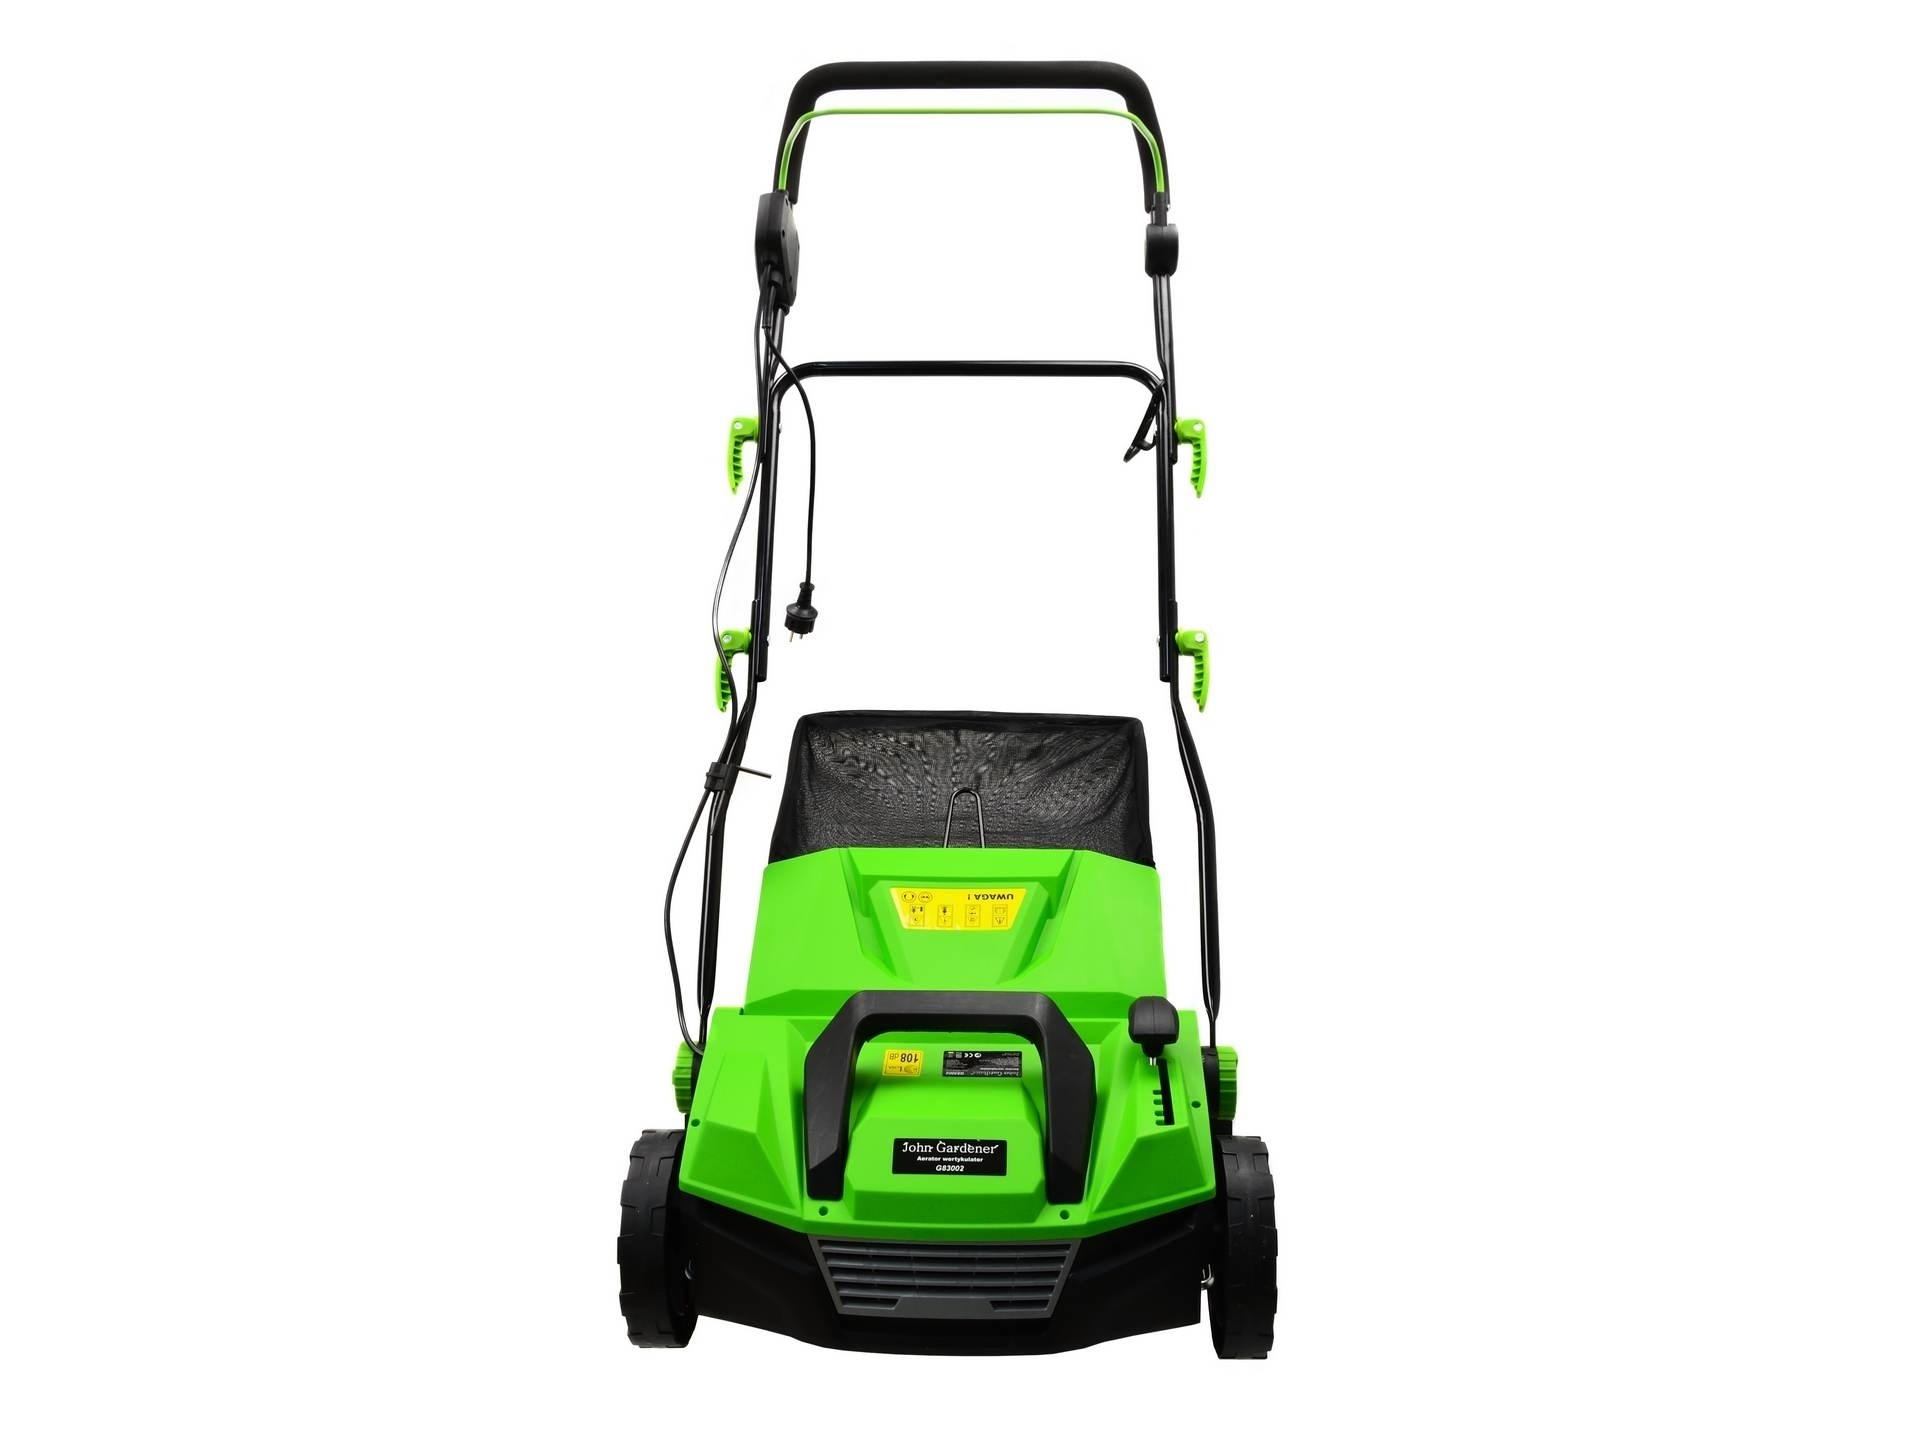
Scarificator/ aerator 2in1 John Gardener 45L 380mm, Geko G83002
Brand: Top strong
Aeratorul scarificator al renumitei marci John Gardener, datorita celor doua role separate, permite aerarea si scarificarea sa fie efectuate separat, ceea ce permite o lucrare si mai precisa asupra îngrijirii gazonului. Scarificare - Acesta este procesul de taiere a gazonului pentru a îndeparta gazonul vechi. Taierea gazonului asigura un aport mai bun de aer, apa si substante nutritive. Acest lucru are un efect pozitiv asupra dezvoltarii sistemului radicular al plantelor. Aerare - întepatura profunda a gazonului cu varfuri pentru a slabi si aera solul. Sub influenta aerarii, radacinile ierbii devin mai puternice, iar gazonul devine uniform. Acest tratament accelereaza semnificativ regenerarea gazonului dupa iarna. De asemenea, dispozitivul ajuta la îndepartarea muschilor si buruienilor prin distrugerea radacinilor lor. Iarba, avand un sistem radicular mai profund, nu este deteriorata. Caracteristicile produsului: Cos de 45 litri un dispozitiv indispensabil pentru îngrijirea gazonului, mai ales dupa perioada de iarna reglarea centrala a înaltimii roti mari de drum Date tehnice: Tensiunea principala: 230-240V / 50Hz Latimea de lucru: 380 mm Reglarea adancimii: -12 / -9 / -6 / -3 / +6 mm Capacitate cos: 45 litri Greutate 14,5 kg
Category: Home & Garden > Lawn & Garden > Outdoor Power Equipment > Lawn Aerators & Dethatchers